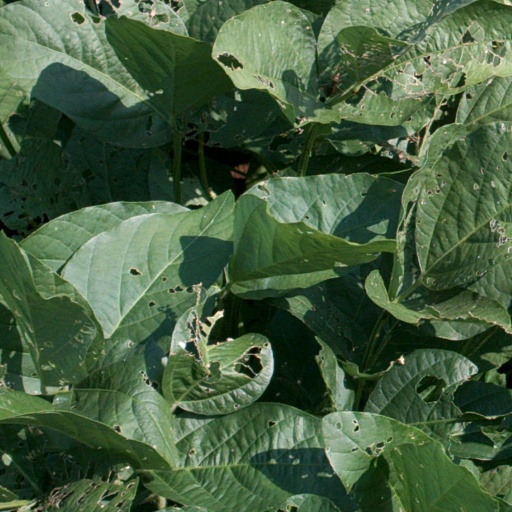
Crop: soybean